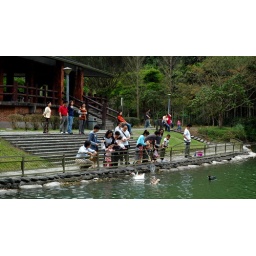
The birds in the lake must be terribly spoiled by all the kids throwing food at them.